Cyprus

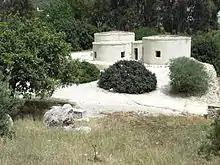
Archaeological site of Khirokitia with early remains of human habitation during the Aceramic Neolithic period (reconstruction)

Hunter-gatherers first arrived on Cyprus around 13–12,000 years ago (11,000 to 10,000 BC), based on dating of sites like Aetokremnos on the south coast and the inland site of Vretsia Roudias. The arrival of the first humans coincides with the extinction of the high Cypriot pygmy hippopotamus and tall Cyprus dwarf elephant, the only large mammals native to the island. Neolithic farming communities emerged on the island by around 10,500 years ago (8500 BC).